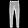
Label: Trouser